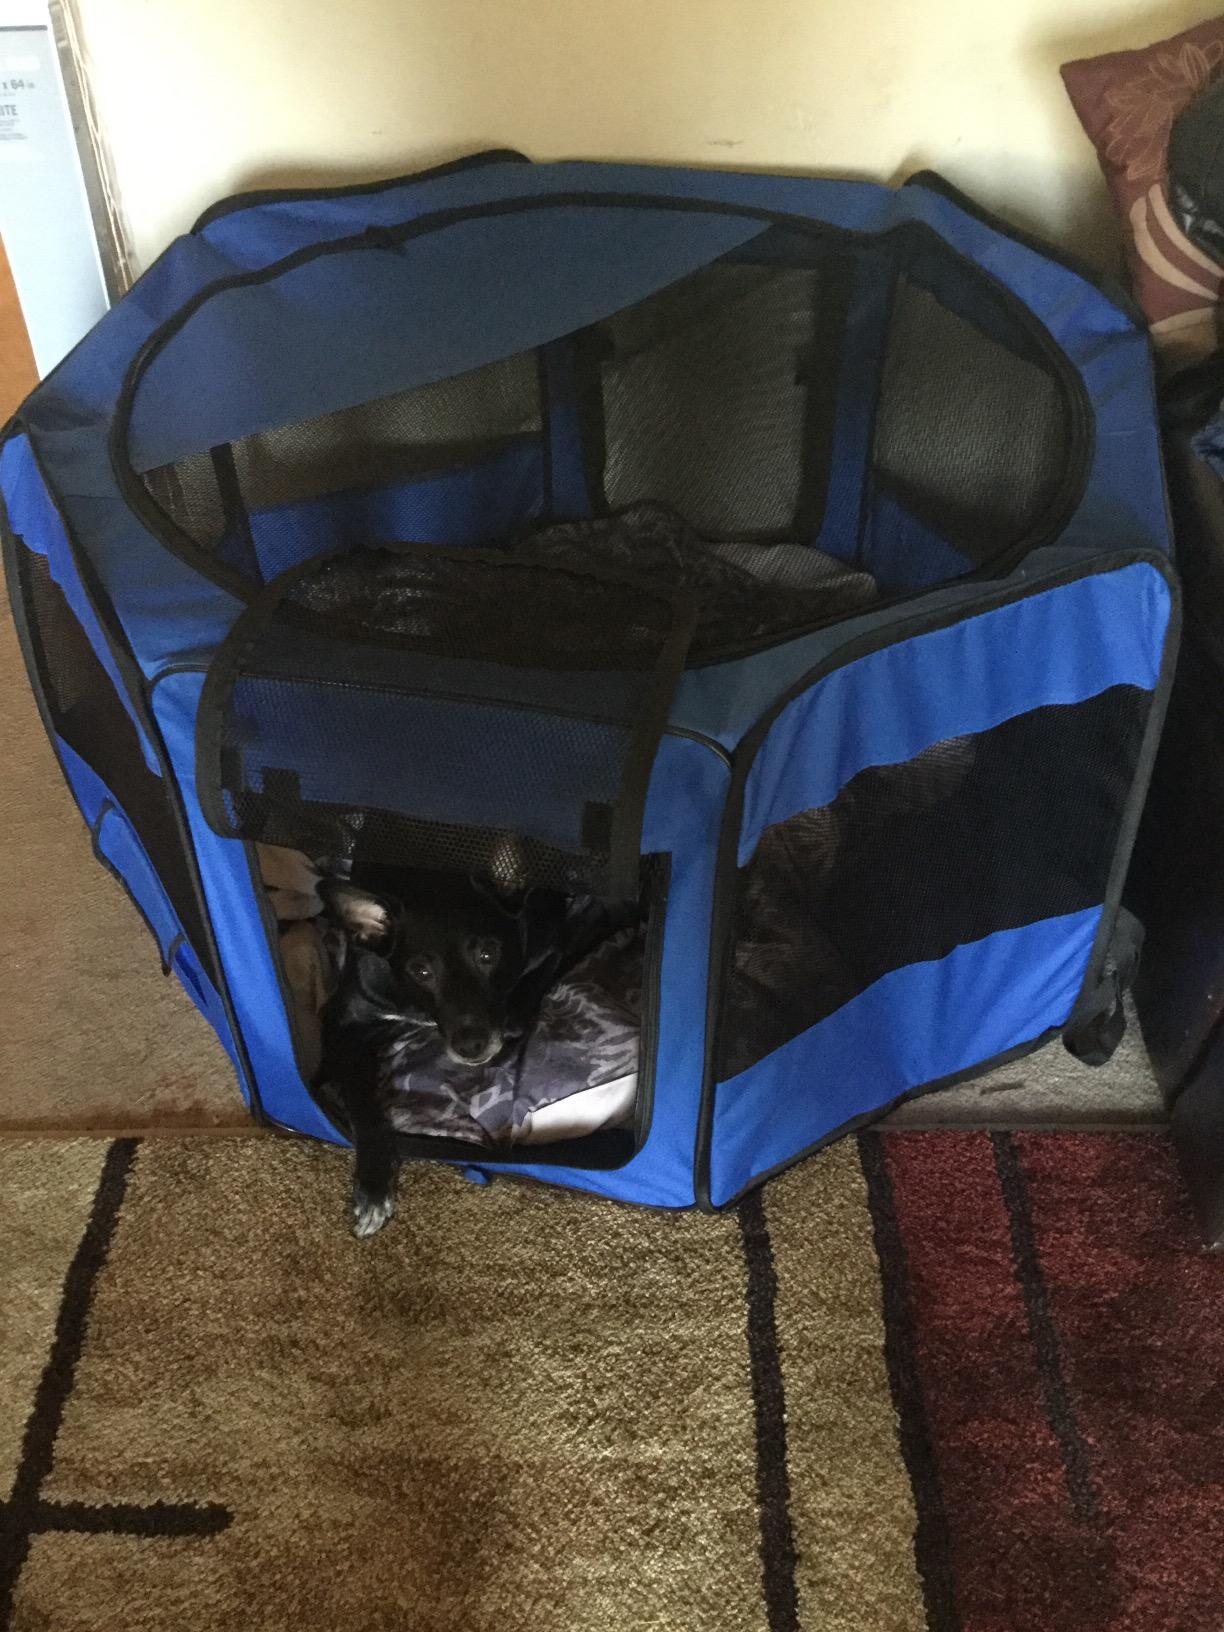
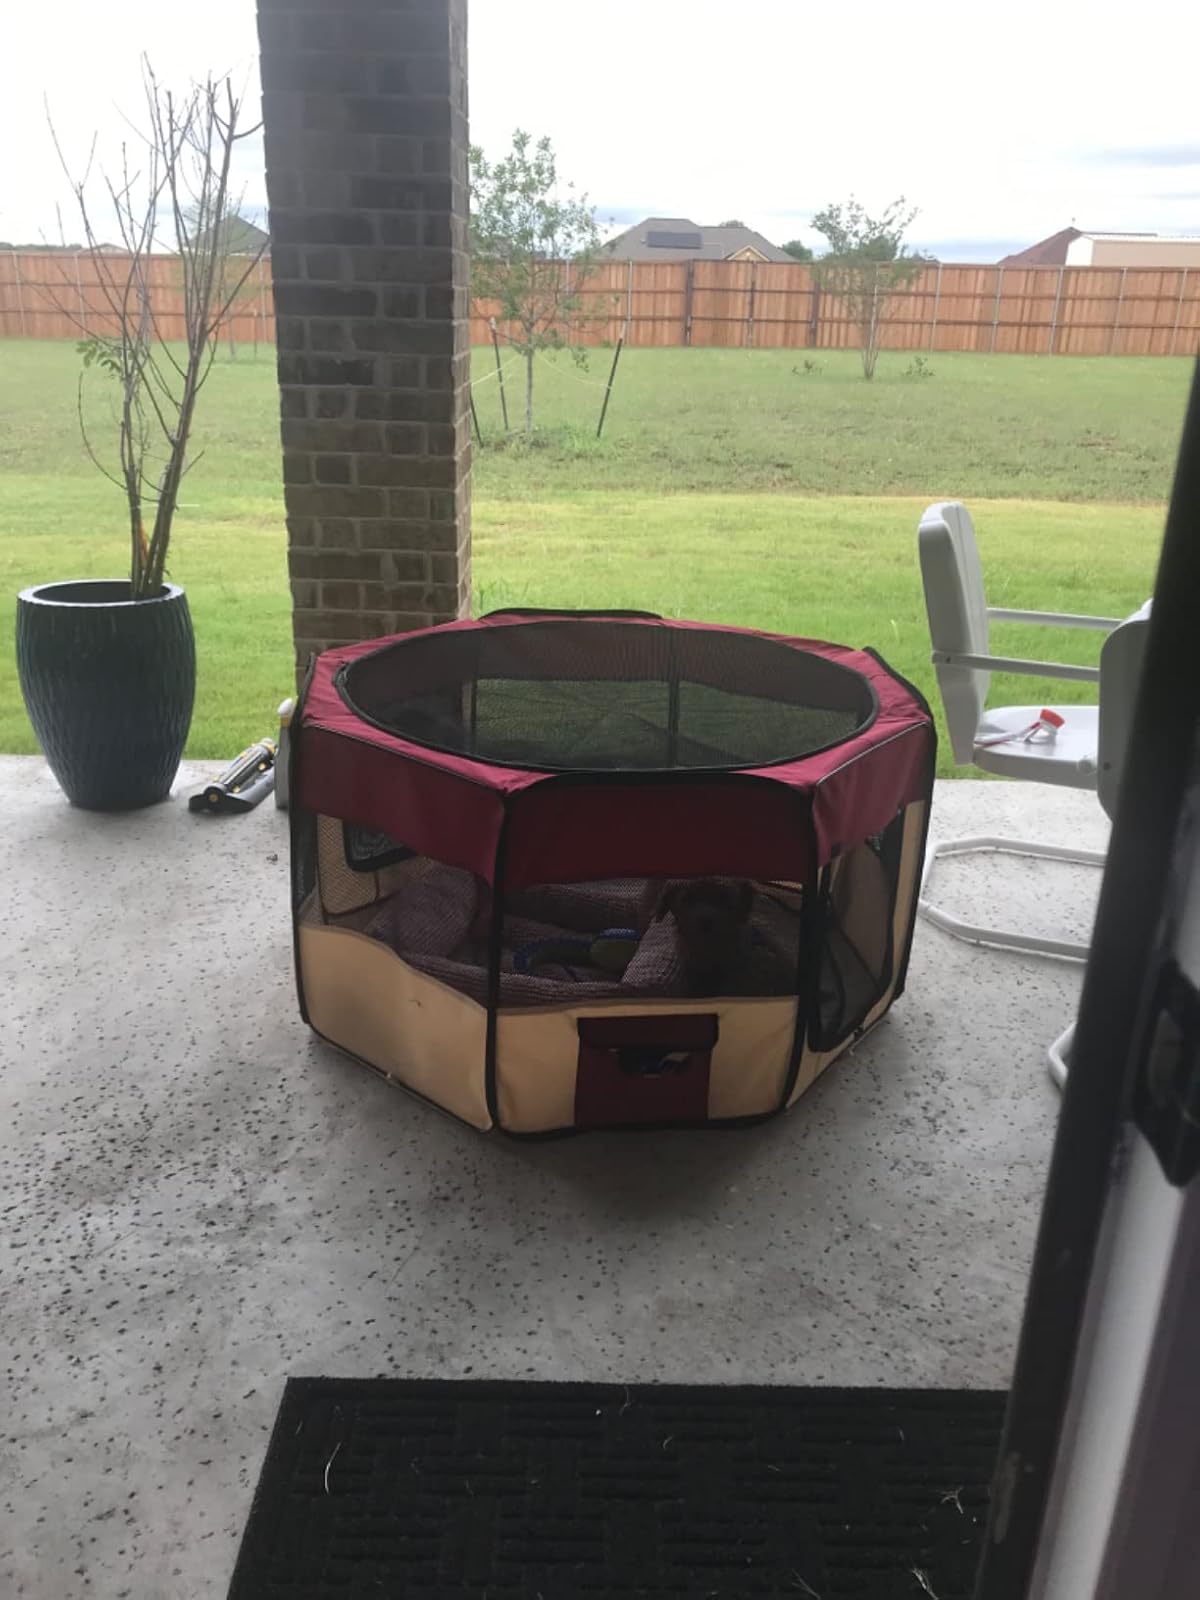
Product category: items_kennel
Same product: no